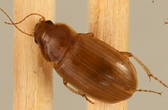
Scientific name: Amara quenseli
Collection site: Onaqui Site (ONAQ), plot ONAQ_002